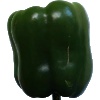
Label: Pepper Green 1